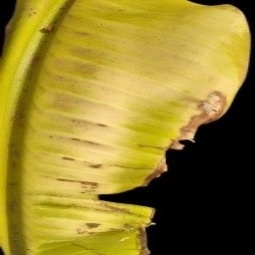
Label: Sulphur